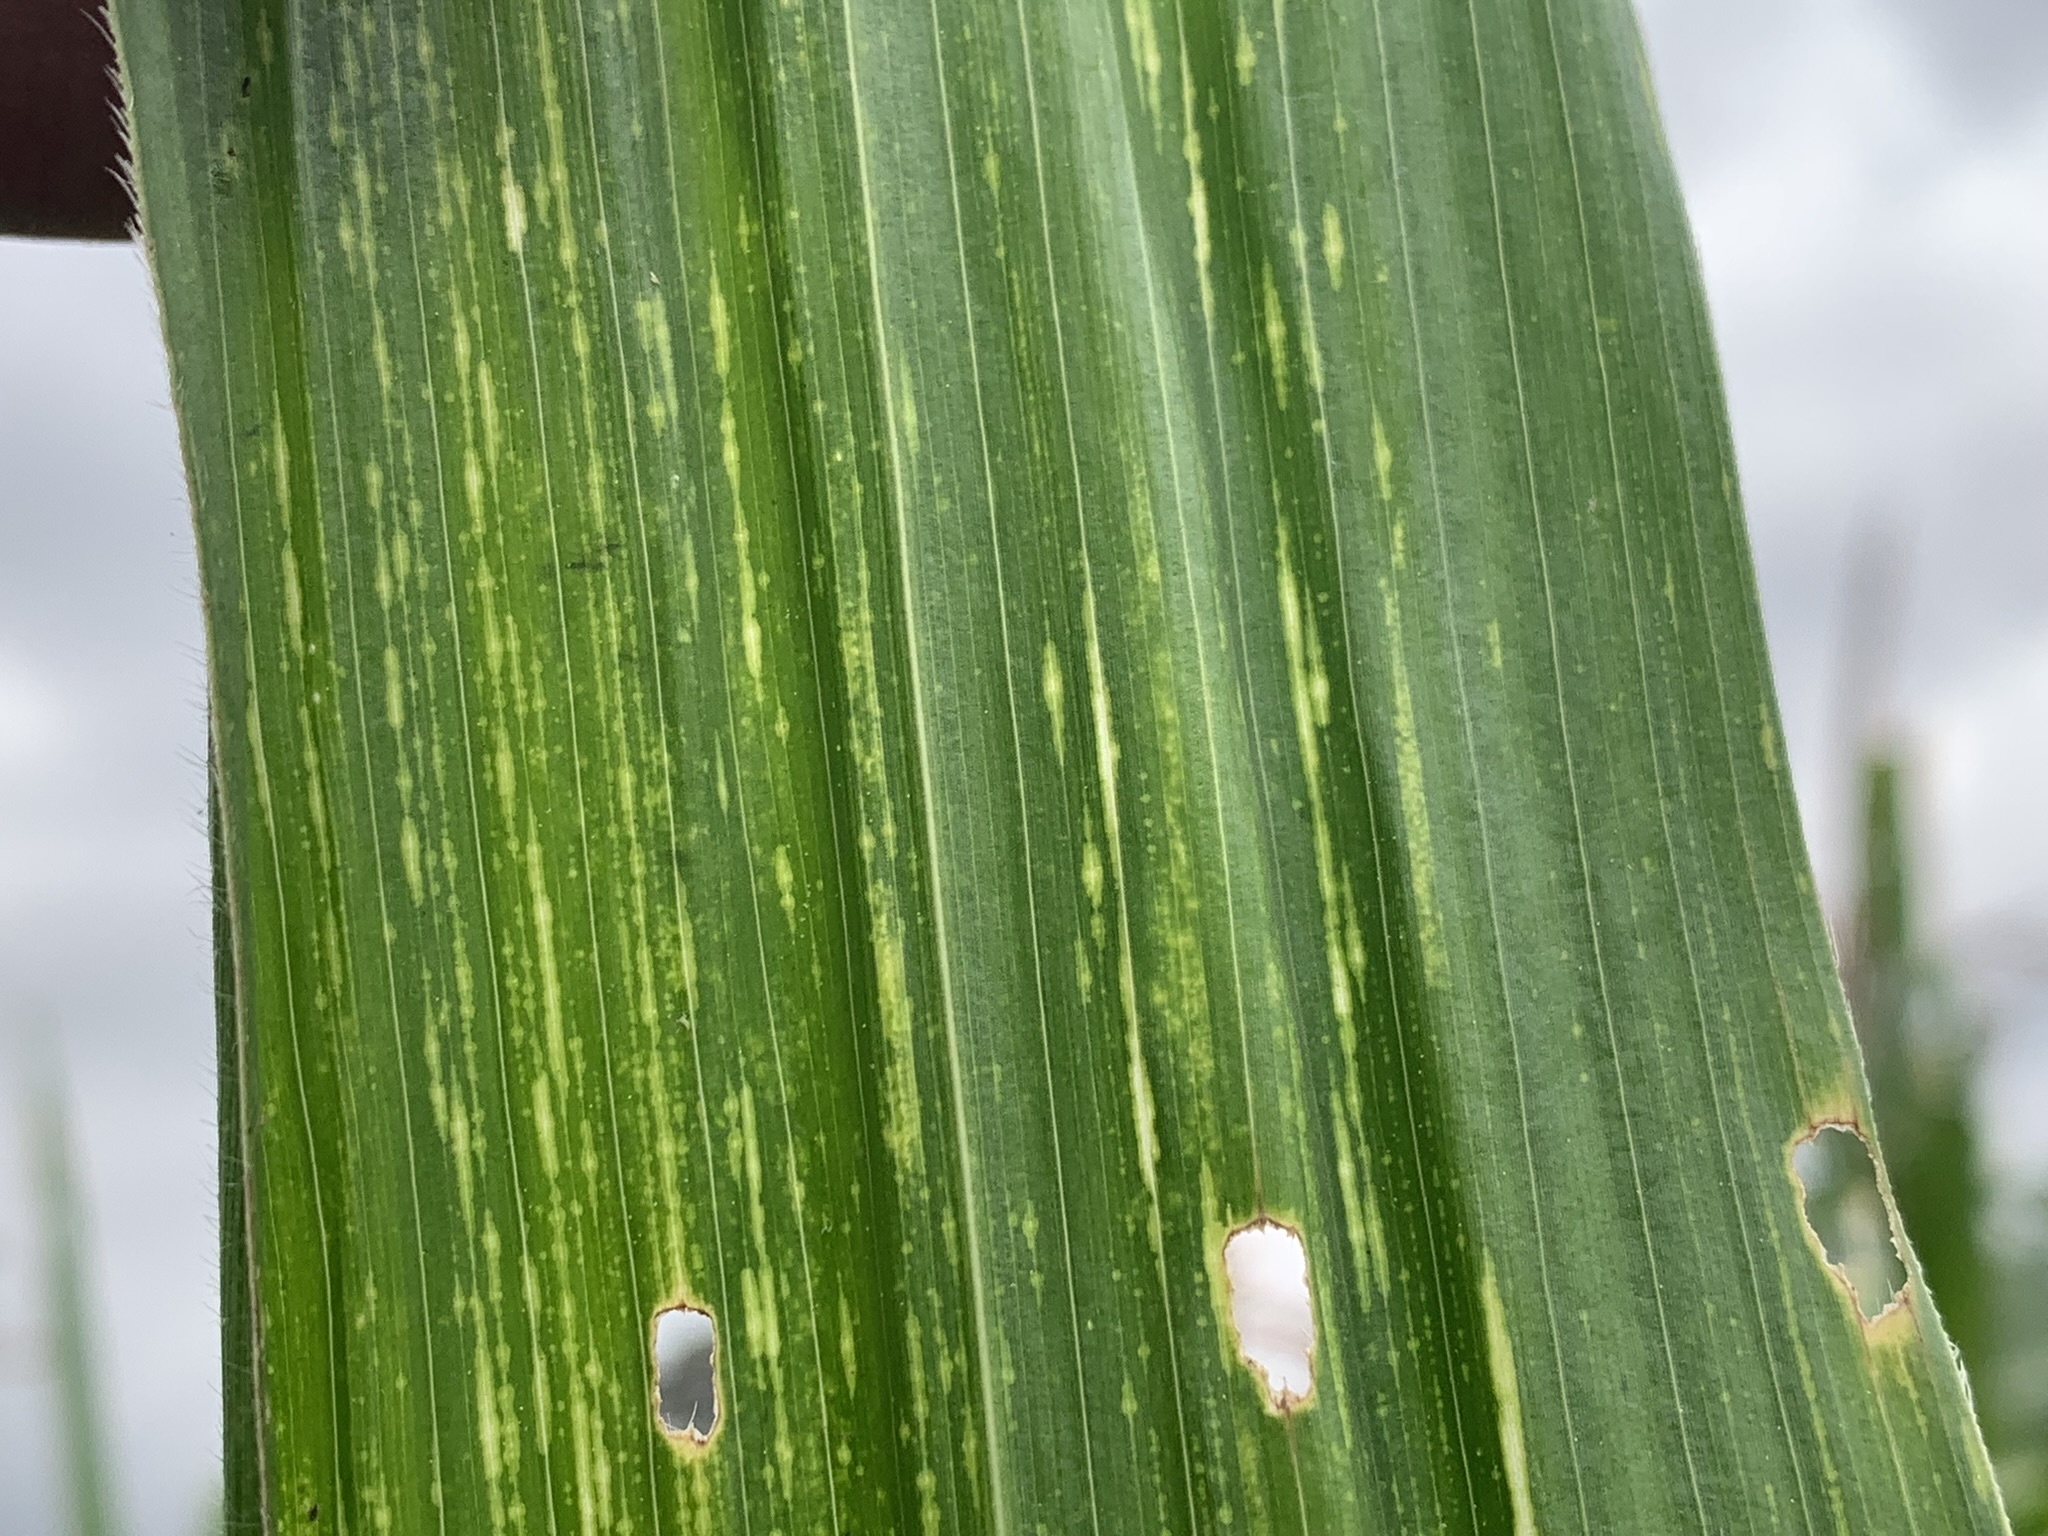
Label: MSV